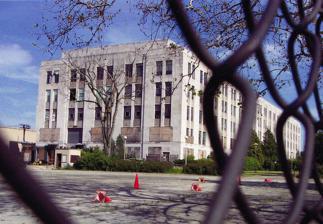
Building: Jewel Tea Company, Inc. building
Country: United States of America
Year built: 1930
United States historic place Jewel Tea Company, Inc. Formerly listed on the U.S. National Register of Historic Places Show map of Chicago metropolitan area Show map of Illinois Show map of the United States Location 511 Lake Zurich Rd., Barrington, Illinois Coordinates 42°09′40″N 88°07′40″W / 42.16111°N 88.12778°W / 42.16111; -88.12778 Area 55 acres (22 ha) Built 1929 ( 1929 ) -30 Architect Holabird and Root Architectural style Art Deco, Moderne Demolished 2004 NRHP reference No. 03001462 Significant dates Added to NRHP February 3, 2004 Removed from NRHP January 2, 2020 The Jewel Tea Company, Inc. building was a historic building at 511 Lake Zurich Road in Barrington , Illinois . The building was built in 1920-30 as a new headquarters for the Jewel Tea Company, which operated the Jewel supermarket chain. The building was used as the company's main offices as well as a manufacturing plant for several of Jewel's products, including coffee and tea . At the time, it was unusual for companies to relocate from the city to the suburbs, and Jewel's relocation to Barrington had a considerable economic impact on the village. Architecture firm Holabird & Root designed the building using a combination of the Art Deco and Moderne styles. The company was bought by American Stores, inc in 1984 and was later added to the National Register of Historic Places on February 3, 2004. It was demolished later in the same year. and was removed from the National Register in 2020. References